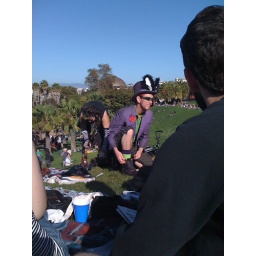
Most amazing chest tattoo EVER. A satyr with HUGE balls doing a woman covered in green scales. HAWT!